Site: brandenburg
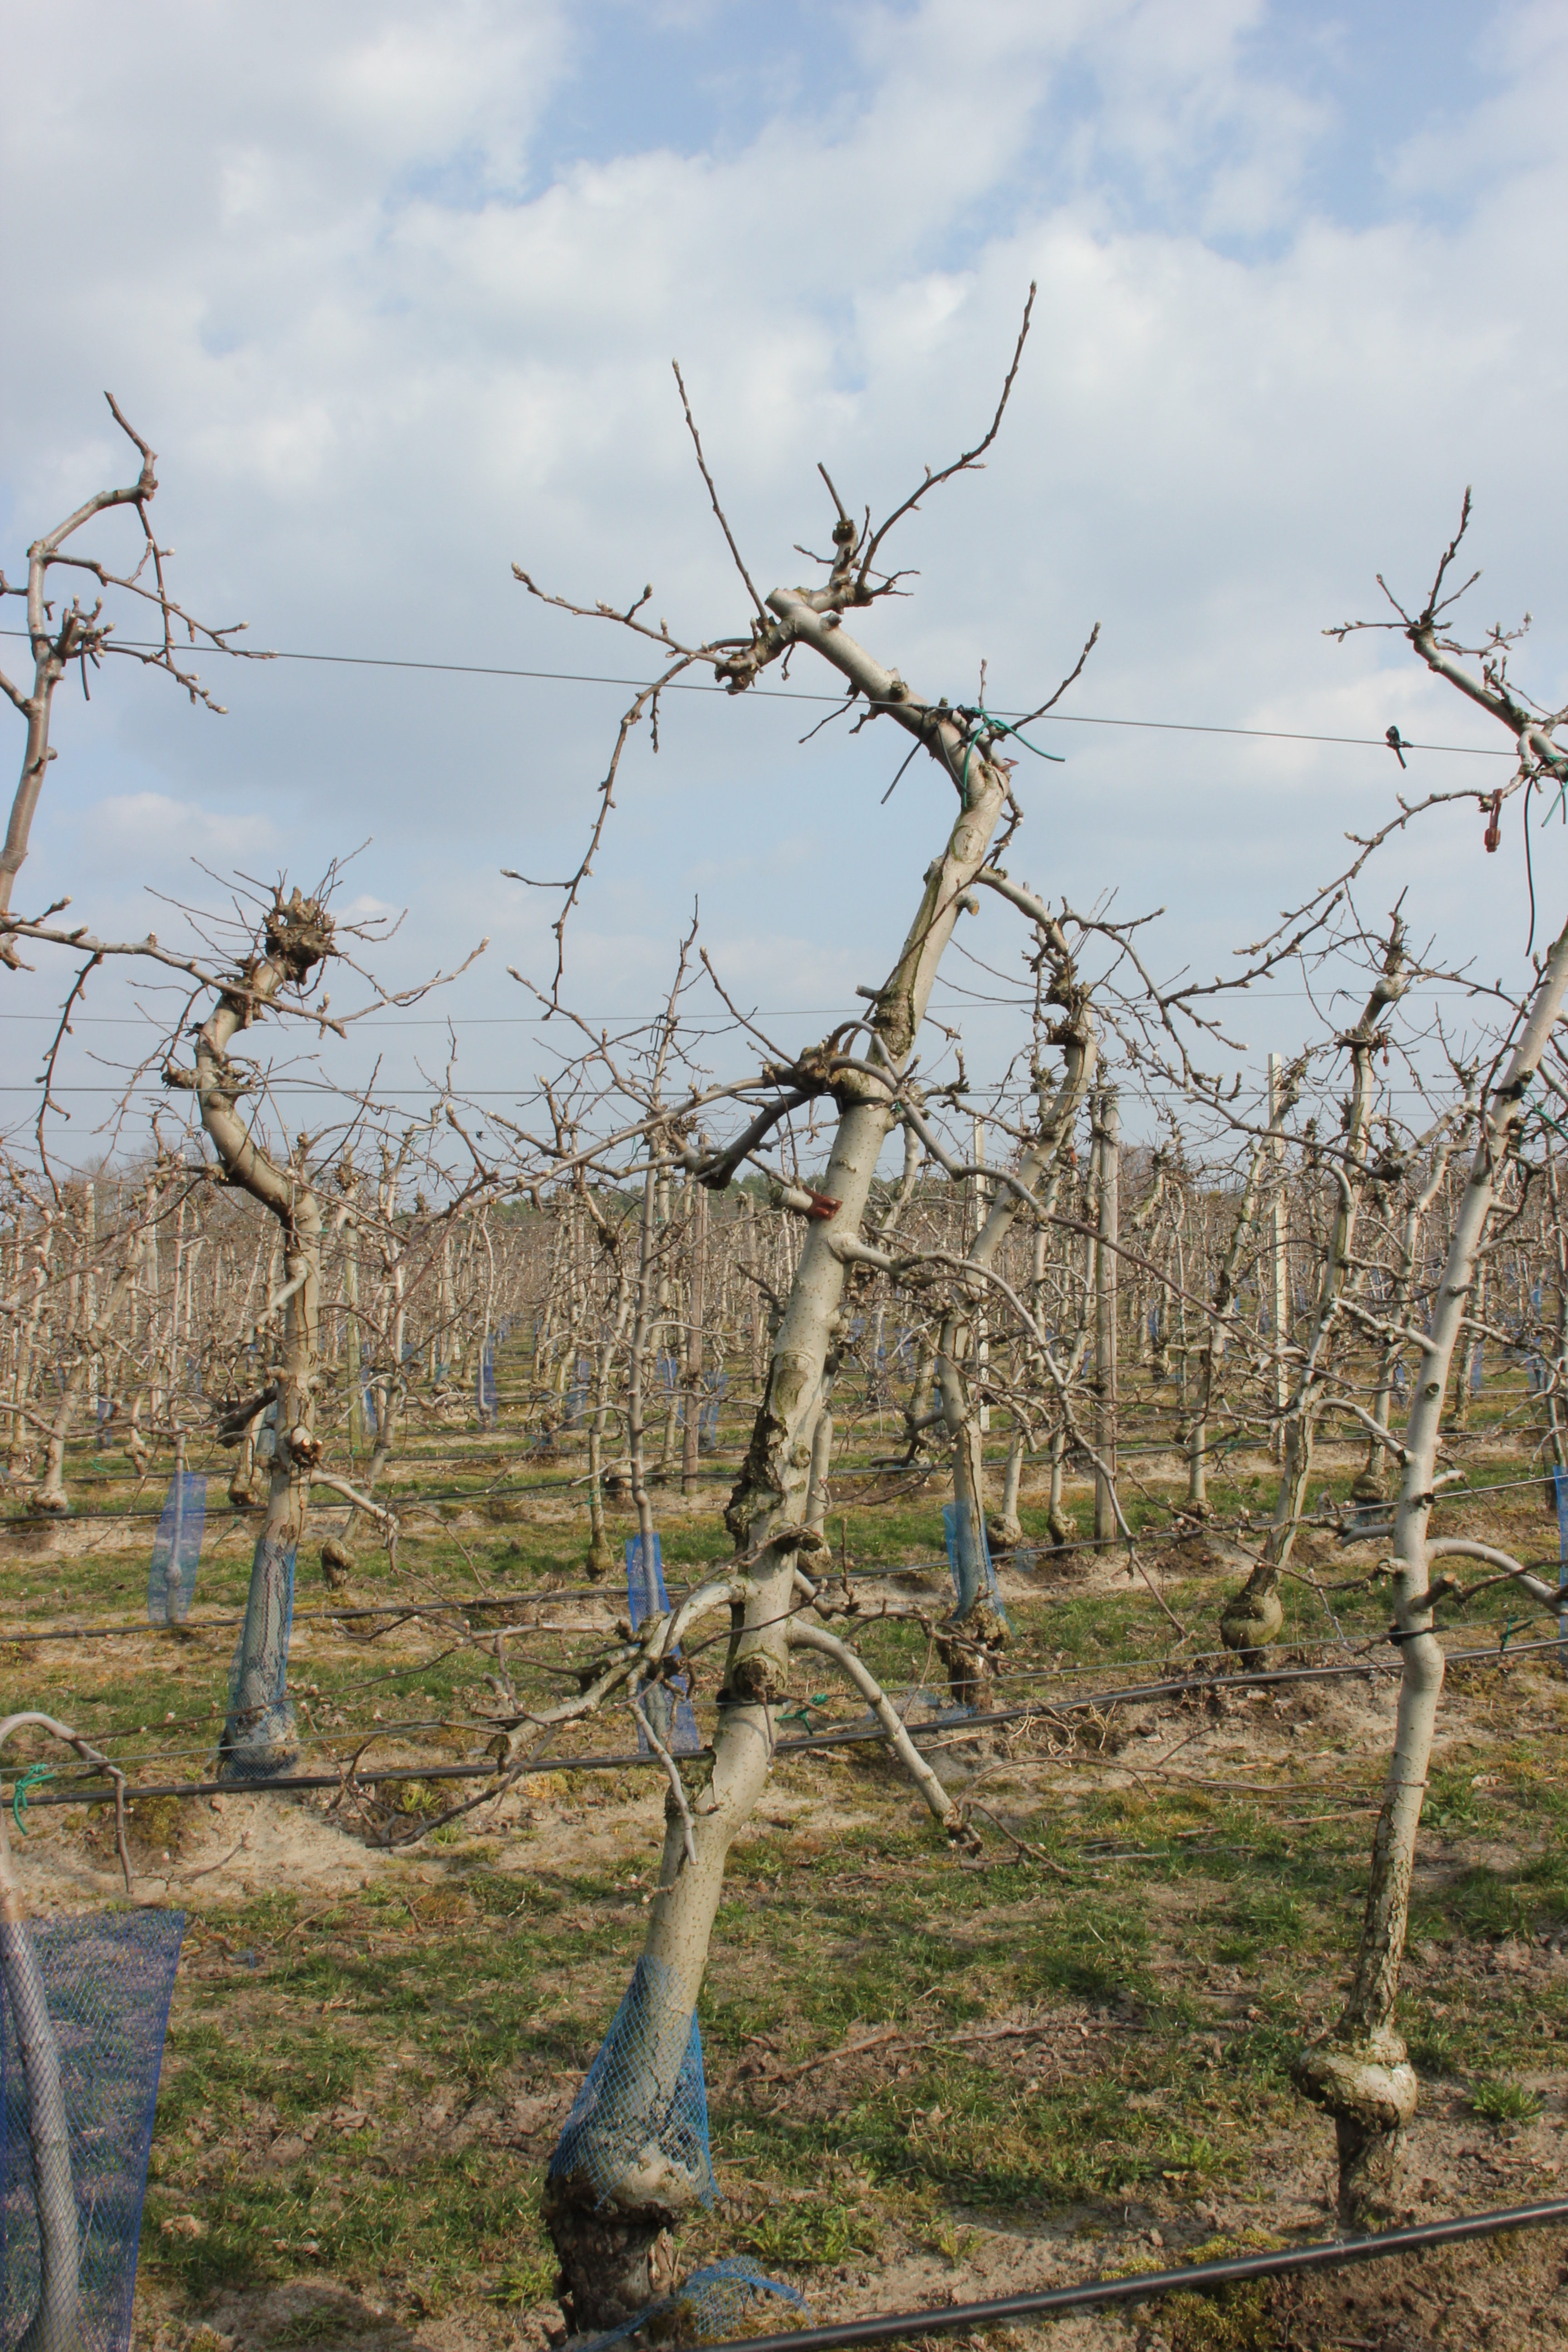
Growth stage (BBCH 03): Bud development